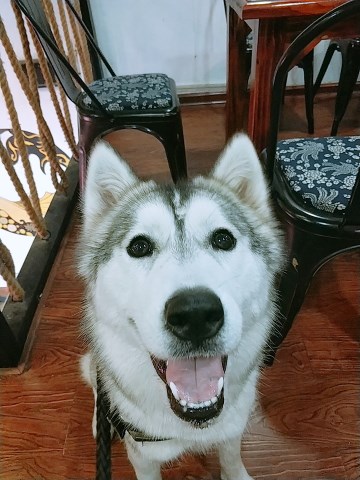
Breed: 1160-n000003-Siberian_husky